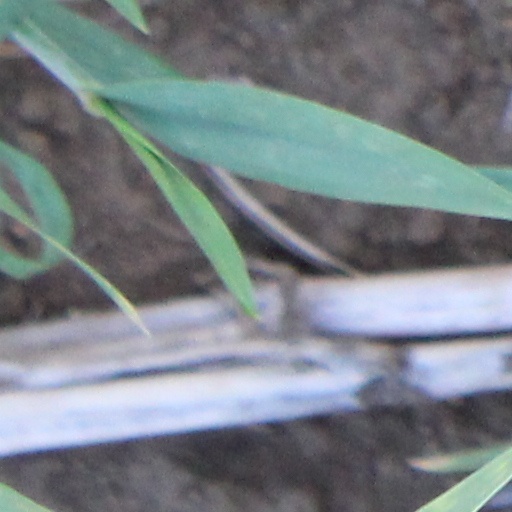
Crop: wheat